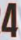
Number: 4